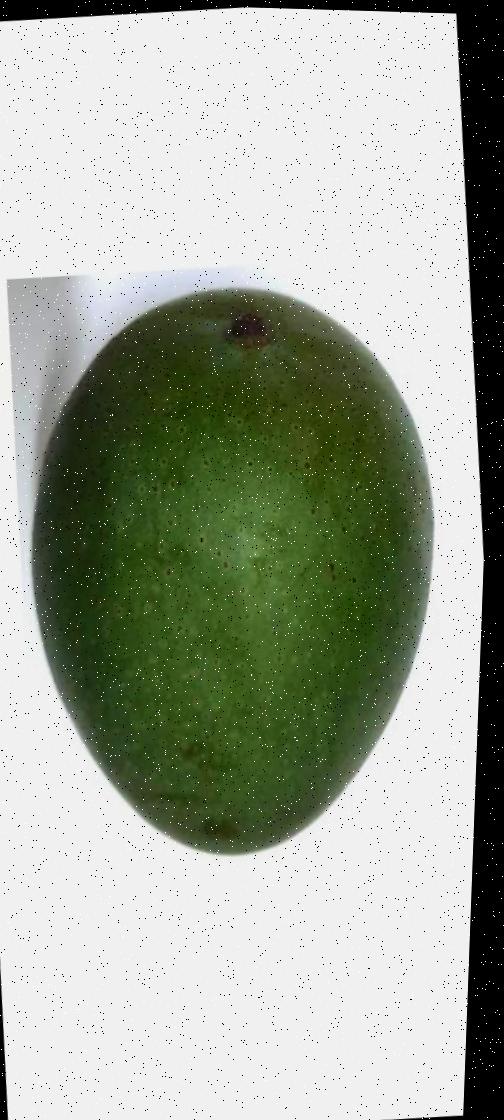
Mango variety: Ashshina Zhinuk